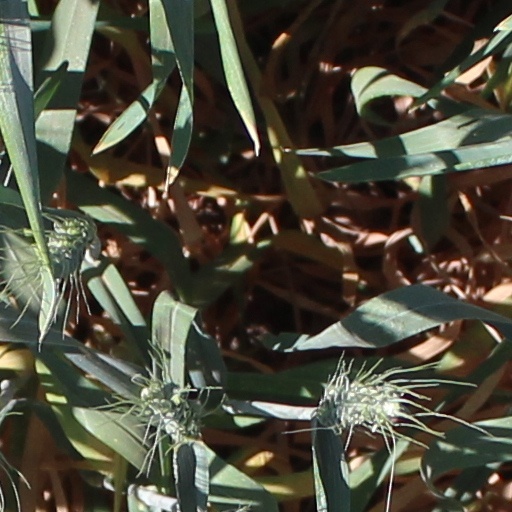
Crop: wheat